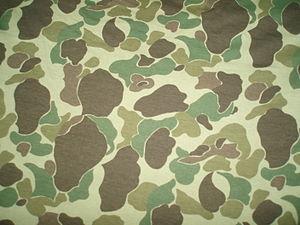
Le treillis est la tenue de terrain utilisée par les militaires. Cette désignation usuelle de la tenue militaire camouflée fait référence tant à la texture des matières textiles utilisées qu'à l'assemblage bariolé des couleurs camouflantes.